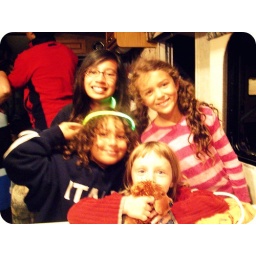
This was taken by my mom. The little girl w/ the puppy is DIANA. Happy B-day, girlie &amp;gt;w&amp;lt;